Tenerife giant rat

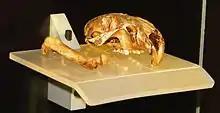
Fossils in Museo de la Naturaleza y el Hombre.

This species was a big rat of about or more. It had a cranium that reached up to seven centimetres in length. Including the tail, the rat was over , making it the largest of its family (at least in the Canaries).